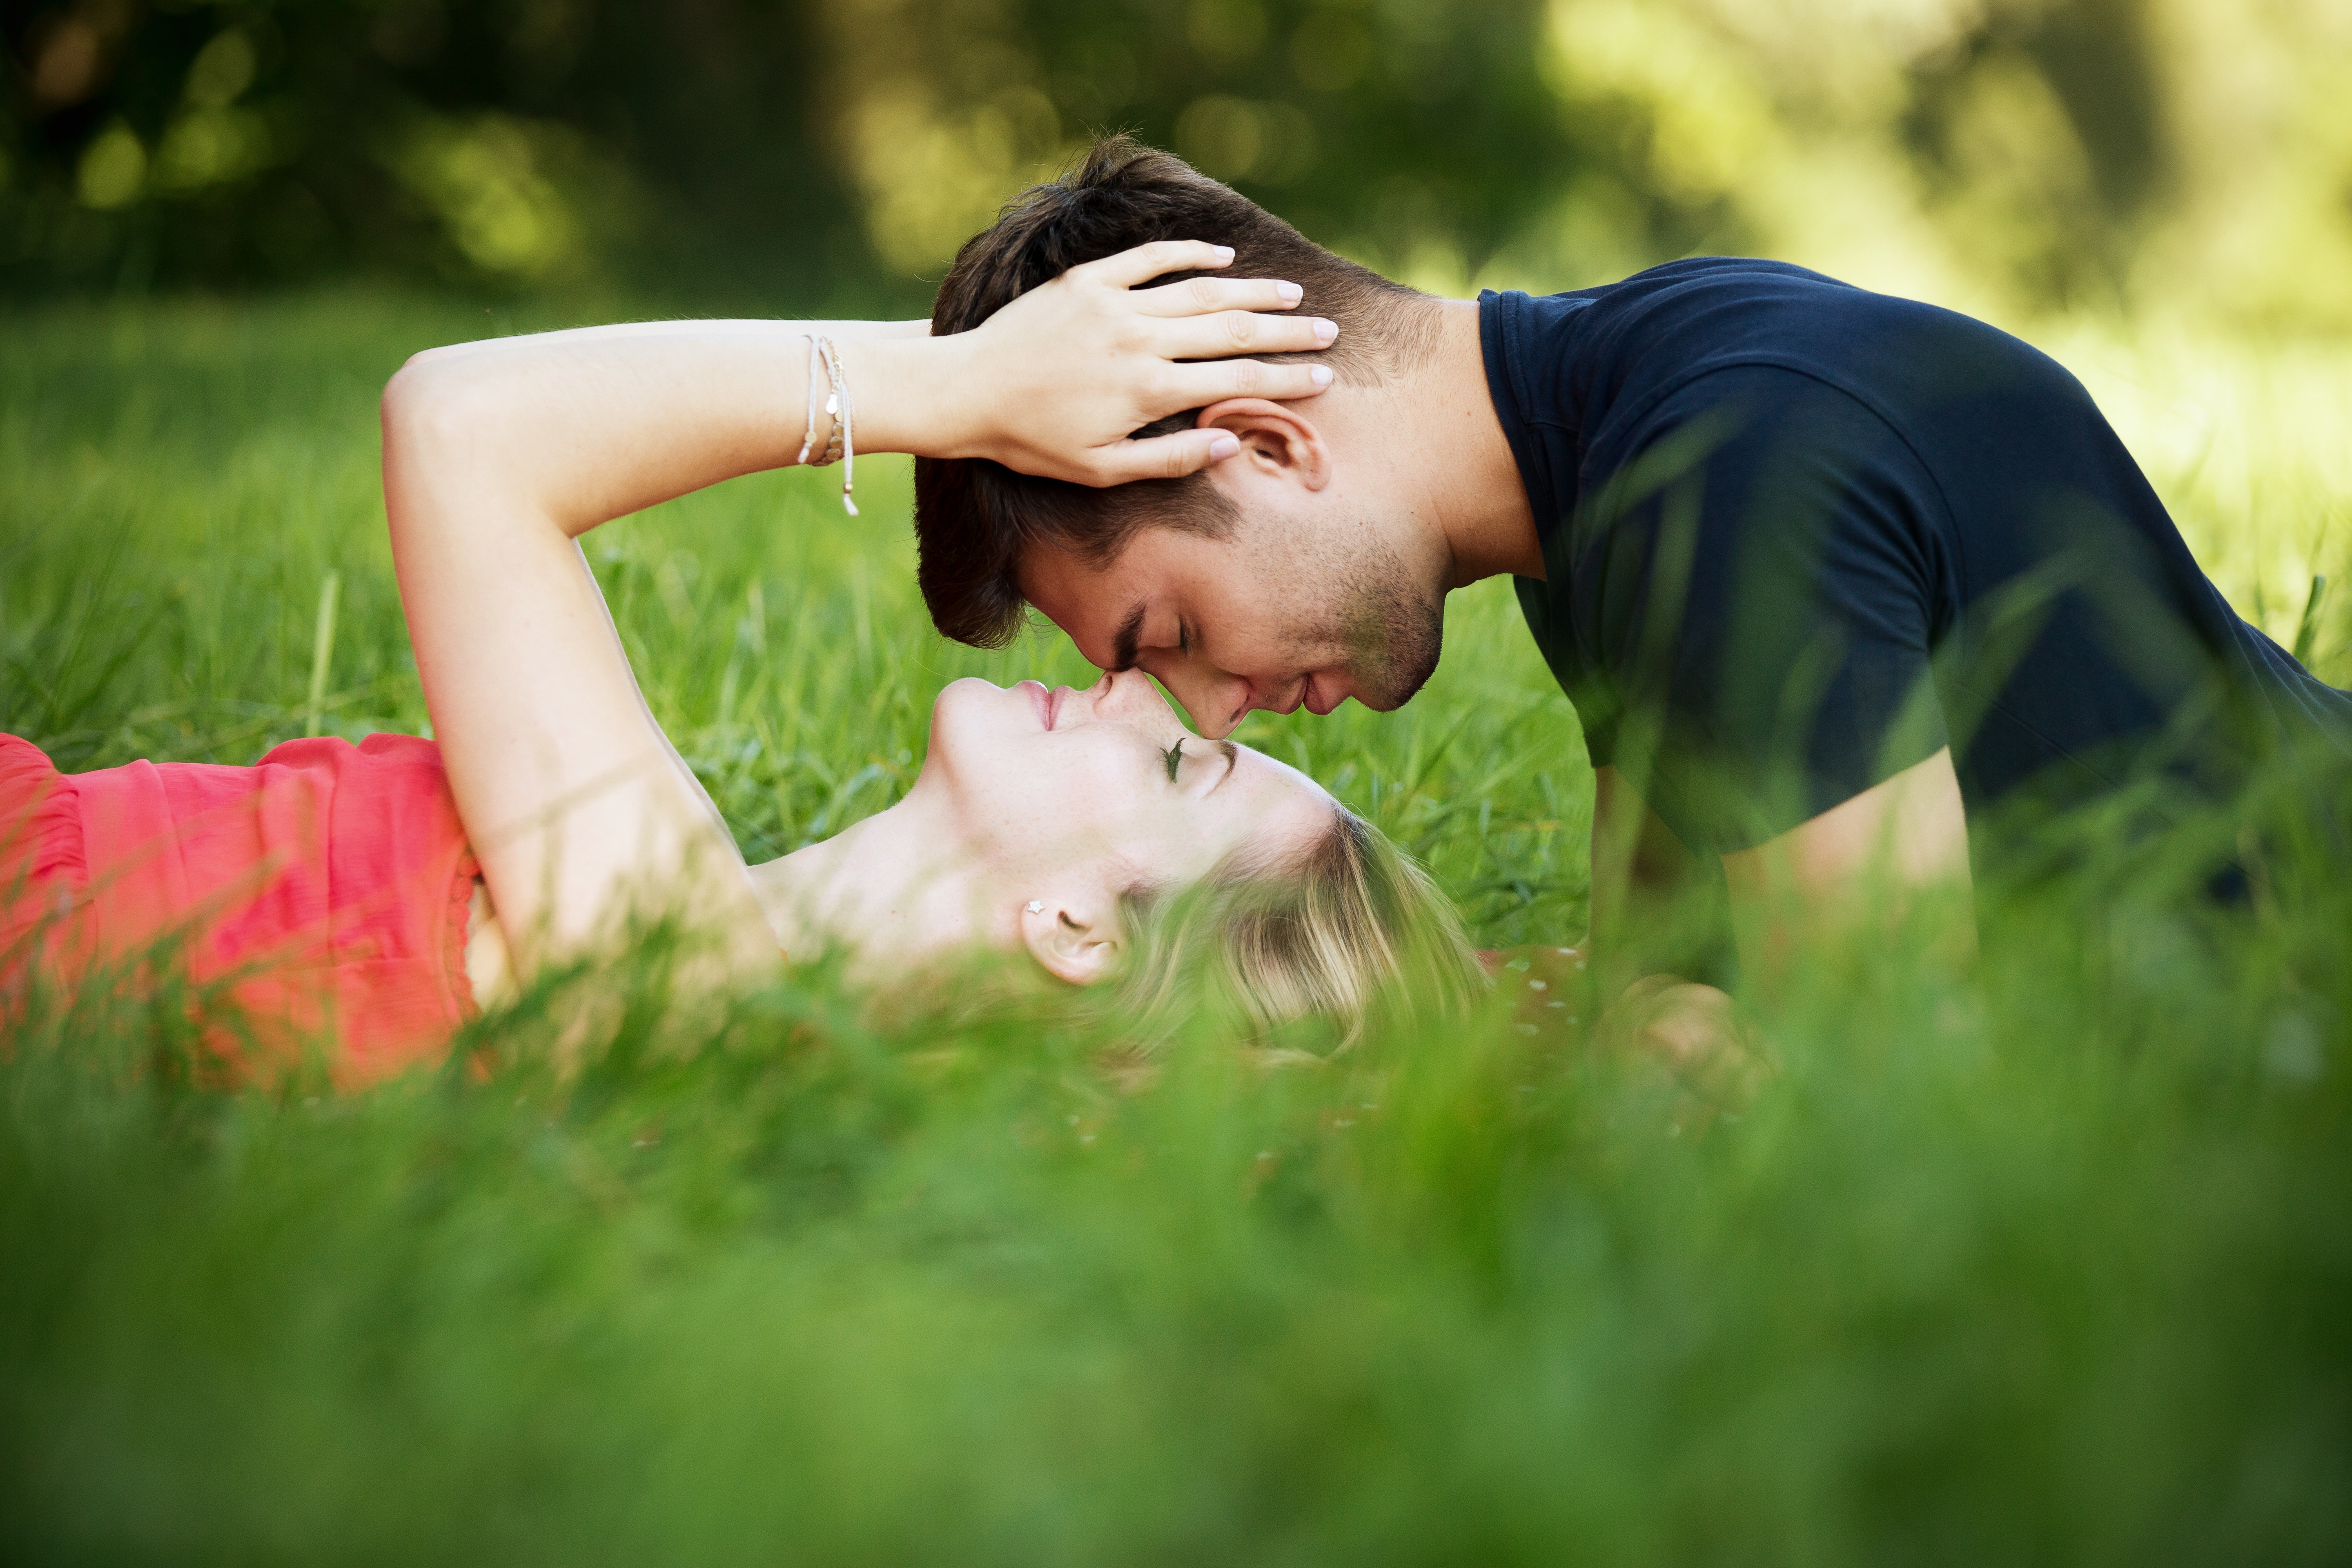
man, grass, woman, lawn, photography, meadow, sunlight, flower, love, green, kiss, romance, happy, relationship, photograph, beauty, lovers, pair, for two, emotion, feelings, interaction, photo shoot, loyalty, portrait photography